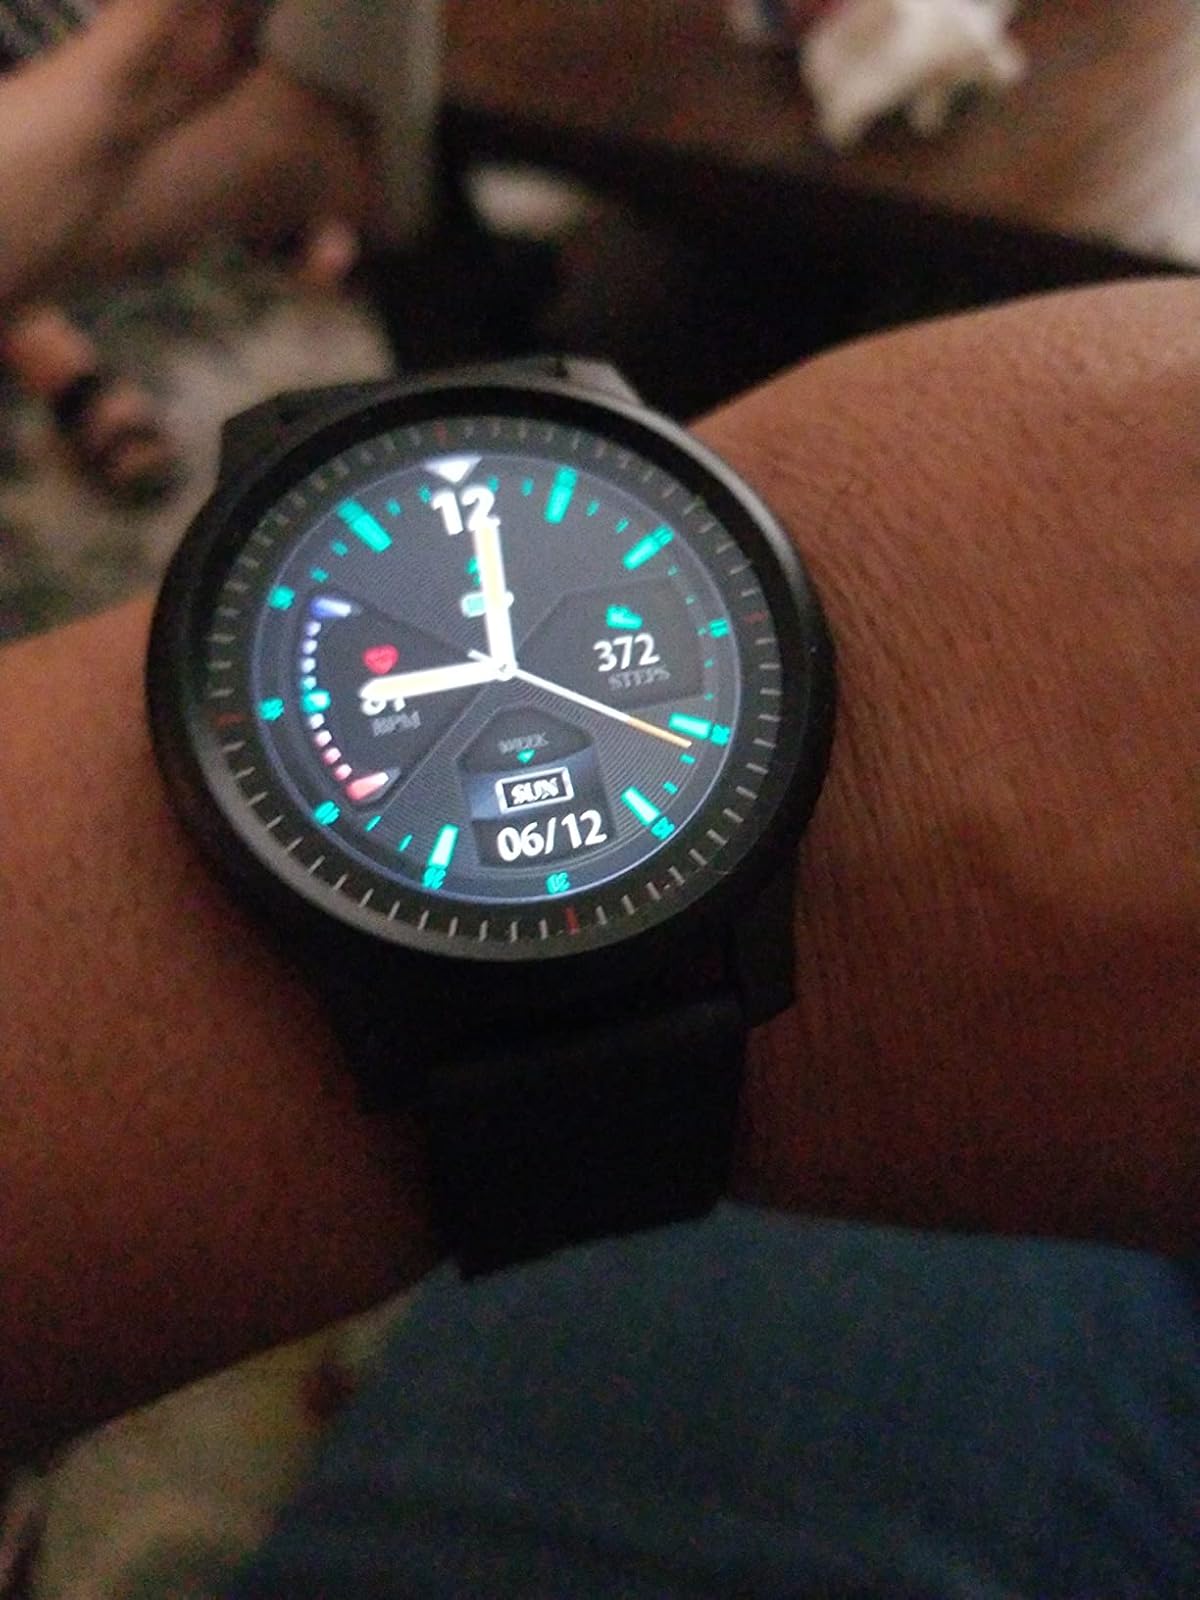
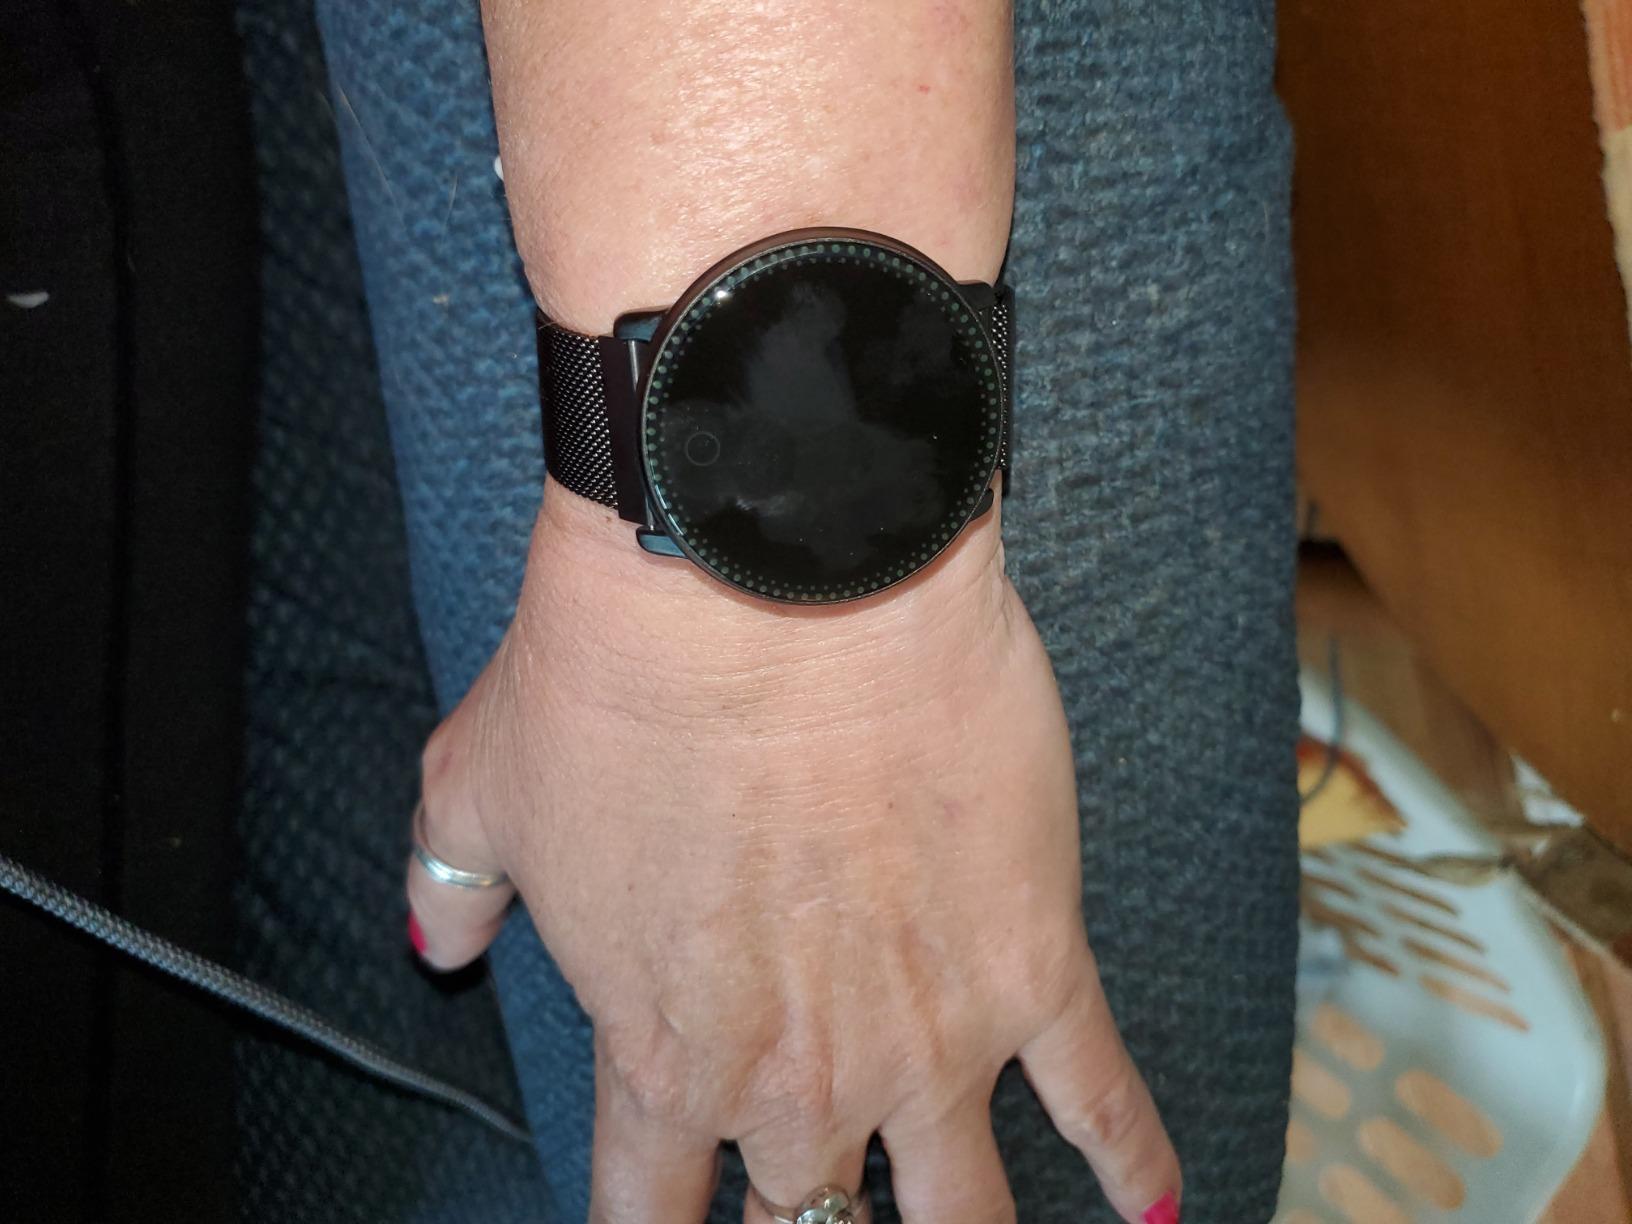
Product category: smartwatch
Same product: no